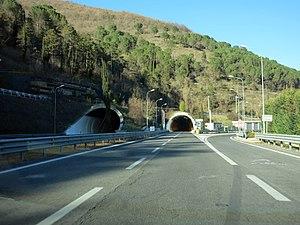
La route nationale 4 relie Rome à Porto d'Ascoli en passant par Rieti et Ascoli Piceno.